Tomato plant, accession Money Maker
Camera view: tilt-top (135 deg); turntable rotation: 90 degrees
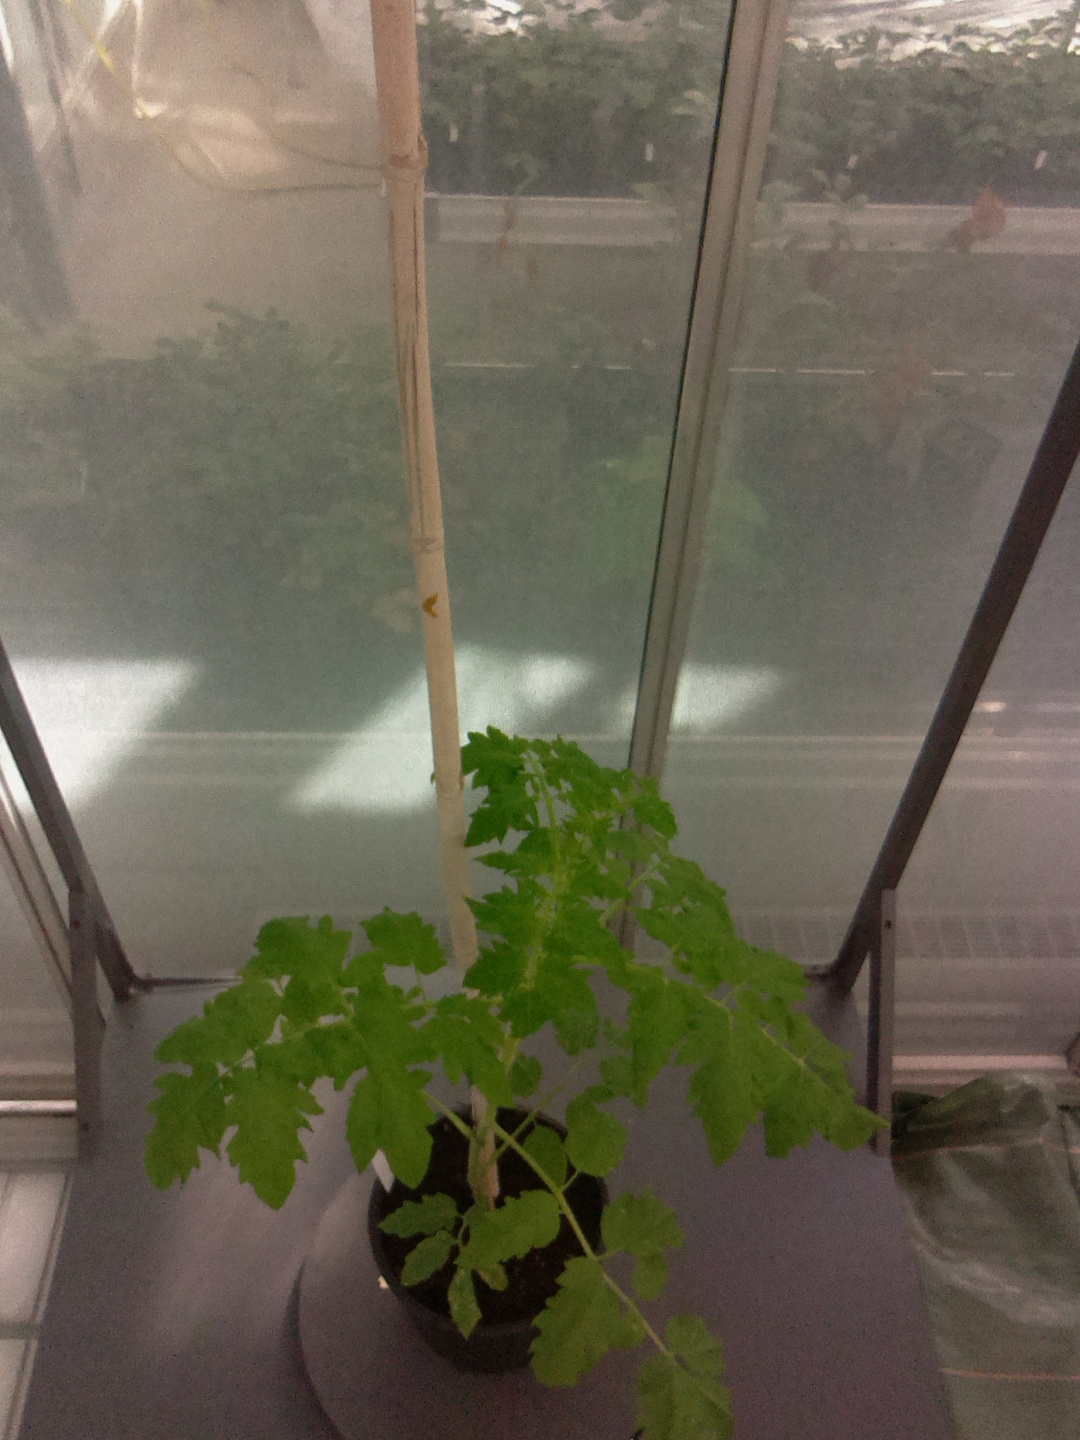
BBCH growth stage 21: 10%-20% Side shoots formed